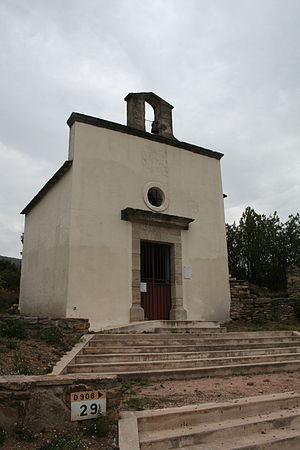
Colombières-sur-Orb (Hérault) - chapelle Sainte-Colombe.
Colombières-sur-Orb est une commune française située dans le département de l'Hérault en région Occitanie. La commune se situe dans le canton d'Olargues.